Erin go Bragh GAA

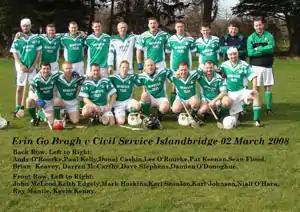

The club is currently coaching over 150 children ranging from 4 to 16 years of age in football, hurling and camogie. A Juvenile Committee was set up to oversee the development of the club's younger players as well as ensuring that the club has the best possible facilities available for their development. Erin Go Bragh with financial support from the Dublin County Board also provide coaching through a Gaelic Games Promotions Officer (and an additional coach through a Community Employment Scheme from 2010 to 2012) during school hours at three primary schools; the Mary Mother of Hope National School , Scoil Benedict, Scoil Grainne and one secondary school Colaiste Pobail Setanta.